Phosphoglycolate phosphatase

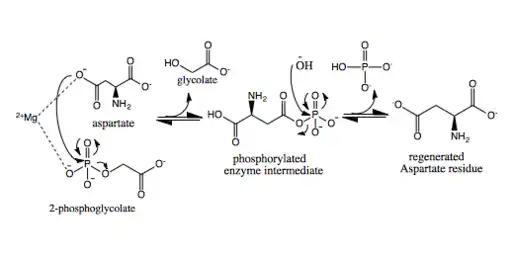

The hydrolysis of phosphoglycolate begins with the nucleophilic attack by an aspartate residue on the electrophilic phosphorus of the phosphoglycolate. The susceptibility of the bond between phosphate and glycolate is heightened by two key interactions. An interaction with the cofactor, Mg, helps polarize the phosphate-oxygen bond and therefore increases the electrophilicity of the phosphorus atom. The other interaction of the phosphate with serine and lysine residues further increases the electrophilicity of the phosphorus atom. In addition, the Mg also orients the nucleophilic aspartate.